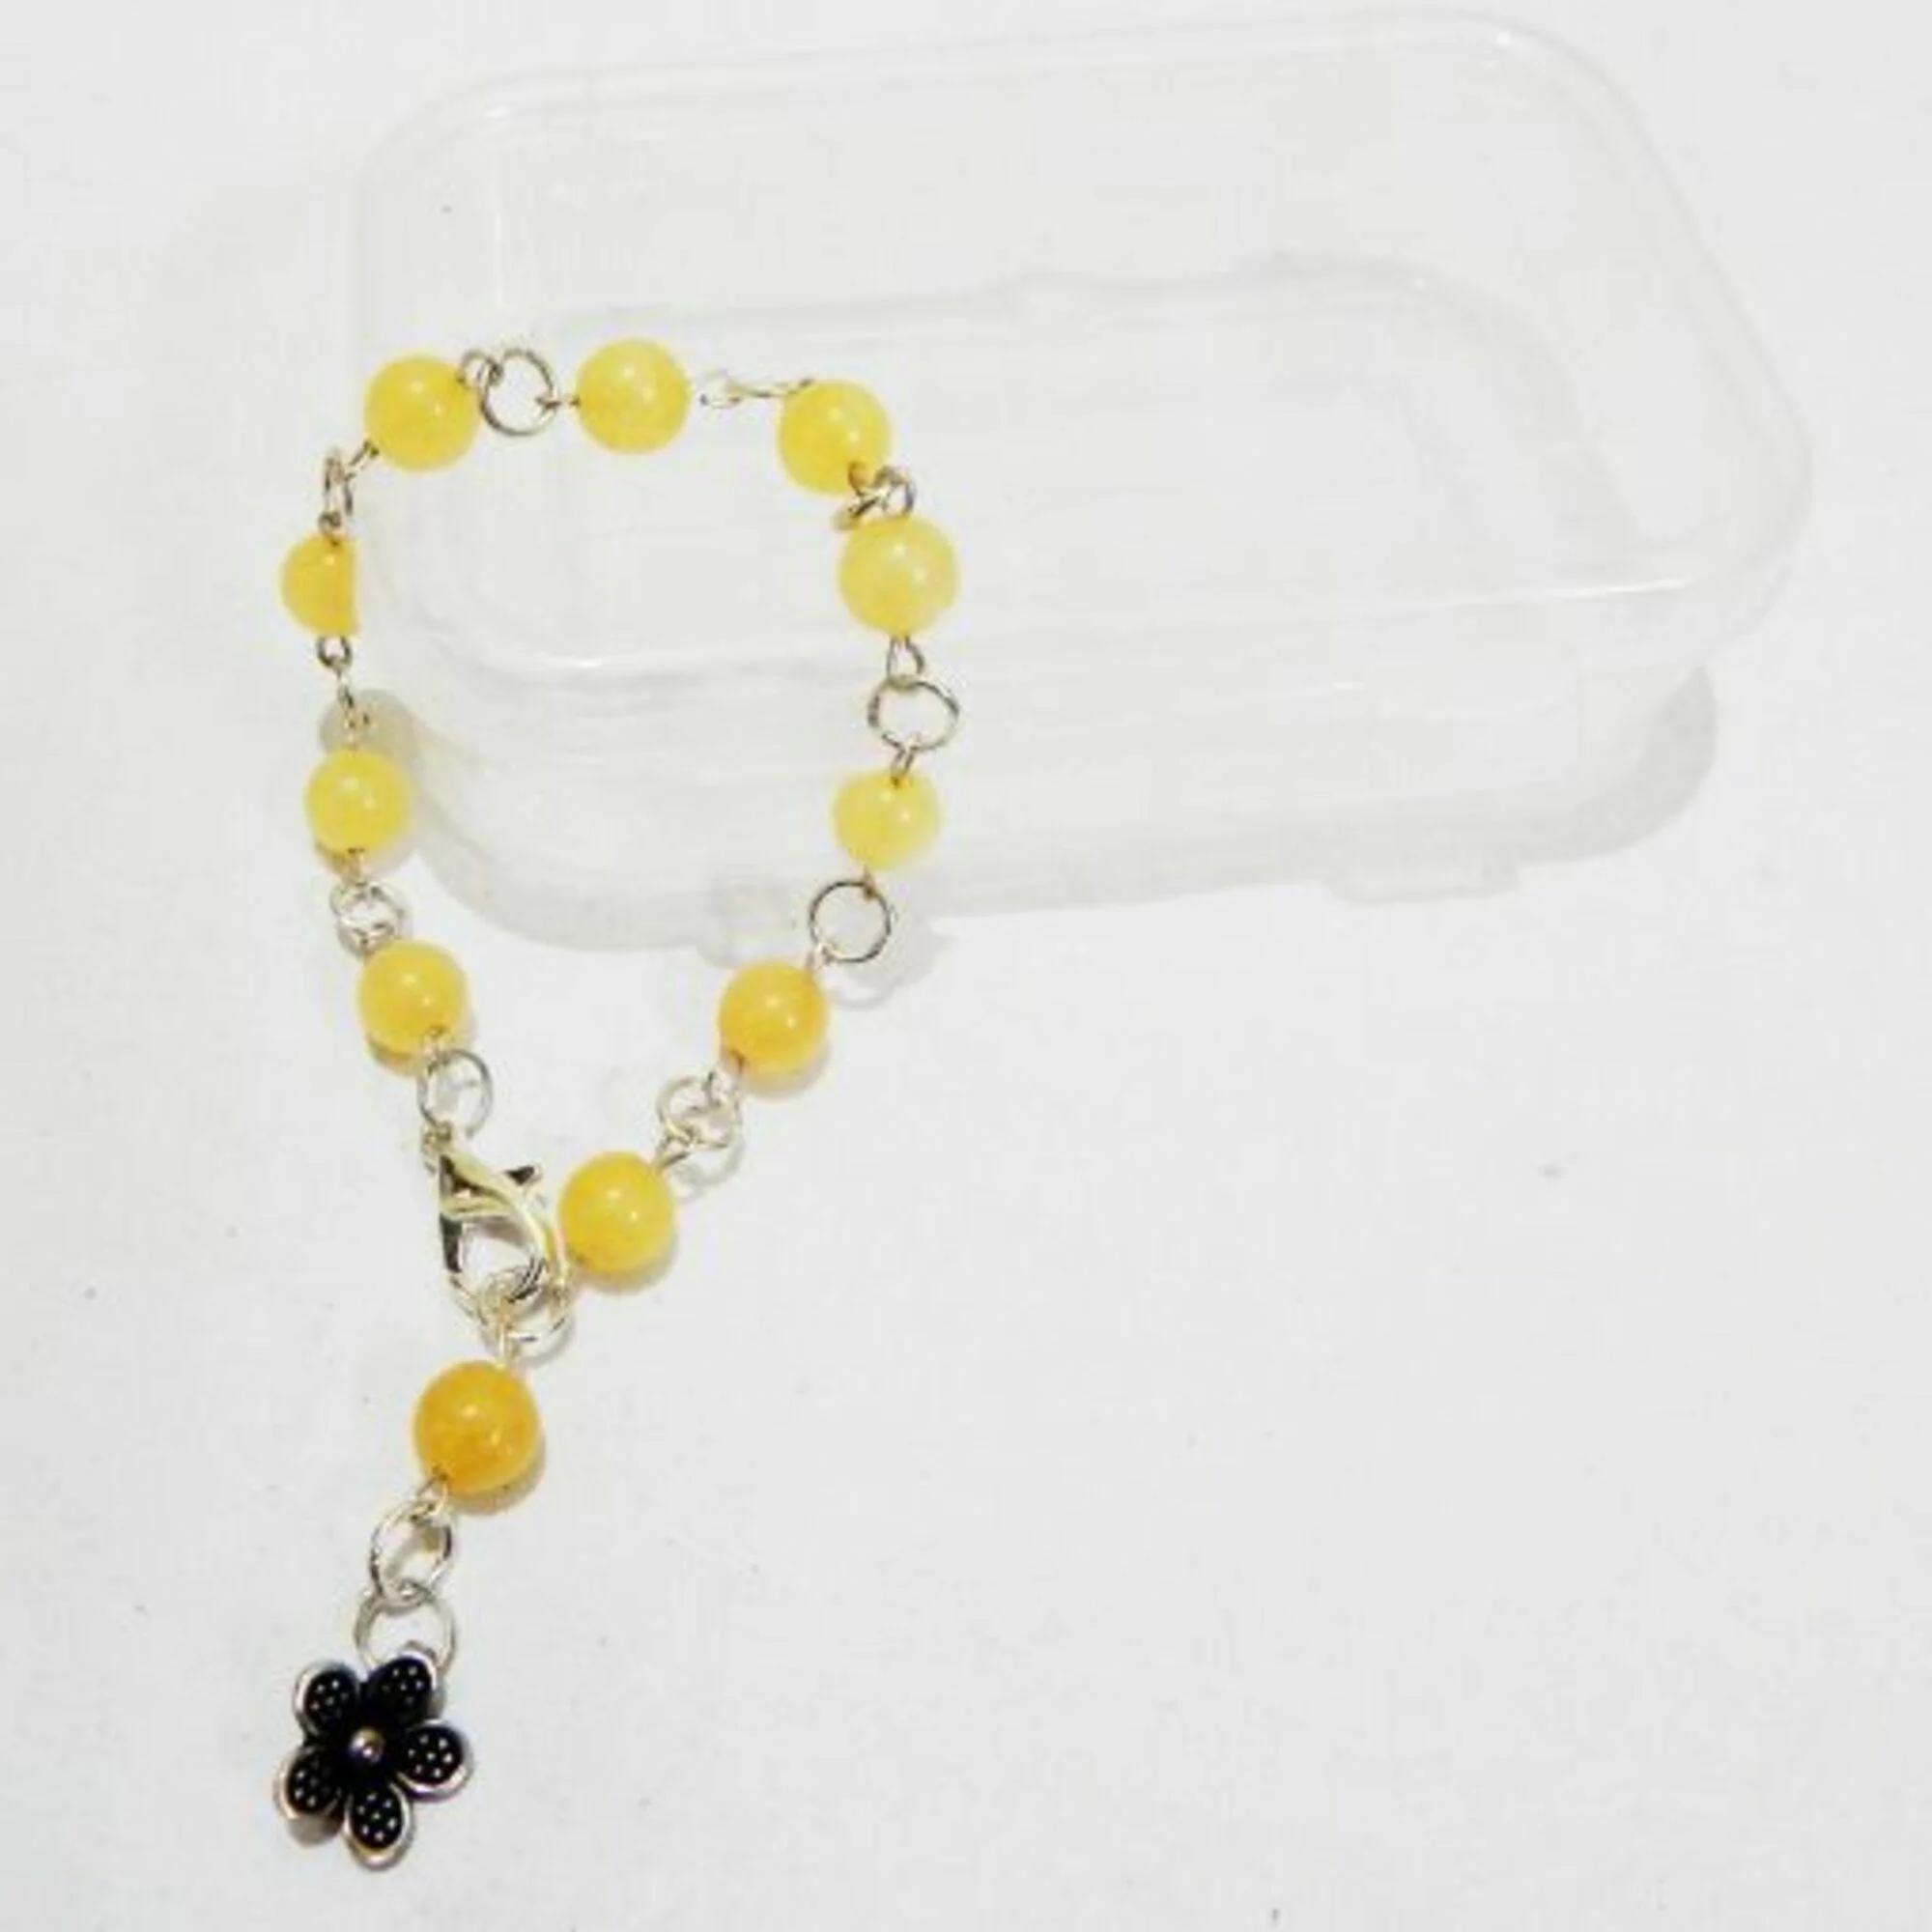
Jaya Vision Jewelry Gemstone Yellow Aventurine Beads with Charm Bracelet
Type: Bracelets
Brand: JAYA VISION ENTERPRISES
Price: Rs. 590
 Yellow Aventurine Bracelet for Solar Plexus ChakraYellow Aventurine Beads with Silver Polish Copper metal ring.Yellow Aventurine is a protective stone and it gives ambition, intellect and increases personal power. It helps in stting up goals, in depression.Helps in bones, eyes, Hemophilia, reproductive organs, Hepatitis. "